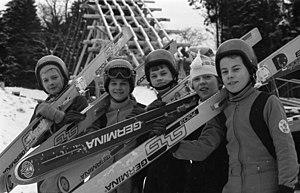
En République démocratique allemande, le sport est largement promu par l’État et encadré par le Deutscher Turn- und Sportbund ou DTSB, l'organe est-allemand chargé de la gestion des sports. Les excellents résultats de la RDA en sport de compétition lui valent une réputation internationale. En RDA, les associations et clubs sportifs proposent, pour la plupart, une adhésion gratuite ou presque. C'est le cas des communautés sportives corporatives, des communautés sportives et des communautés sportives scolaires. On trouve aussi des communautés et des clubs de sports mécaniques affiliés à l'Association générale consacrée aux Sports mécaniques, des clubs d'entraînement paramilitaire regroupés dans la Société pour le Sport et la Technique, beaucoup d’écoles consacrées au sport de compétition, et même une école supérieure pour la culture physique à Leipzig.